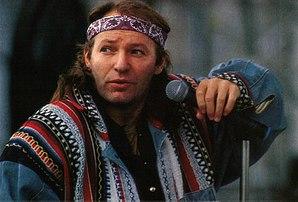
La chanson italienne désigne un ensemble de genres de compositions musicales en Italie dont la plus ancienne chanson dont on trouve des traces est Donna lombarda, une composition que l'historien Costantino Nigra a datée du Vᵉ siècle. Depuis, on retrouve tout au long de l'histoire des danses et des compositions qui sont à l'origine des chansons populaires.